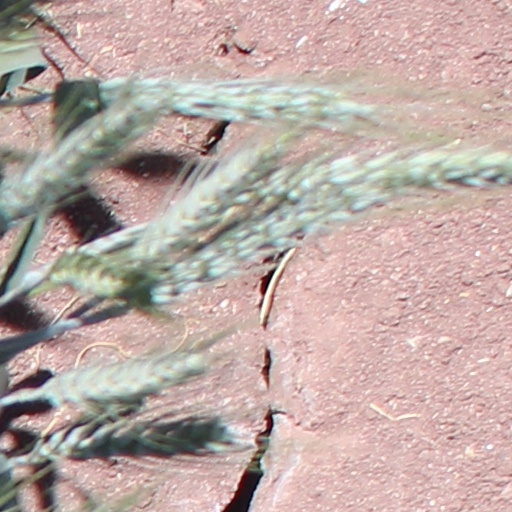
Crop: wheat